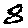
Label: 8